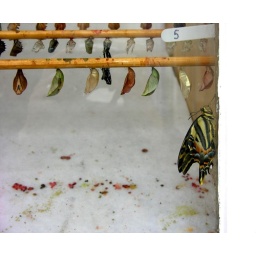
Recently emerged swallowtail butterfly, at the butterfly house near Blenheim Palace, Woodstock, Oxfordshire.